The Great Banyan

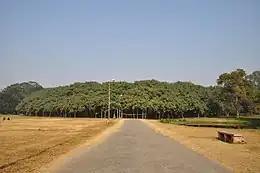
Full expanse of Great Banyan

It was recorded to be the largest tree specimen in the world in the "Guinness Book of World Records" in 1989.